Eduardo Bauermann

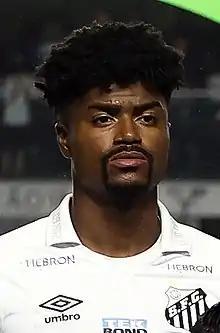
Bauermann with Santos in 2022

Eduardo Gabriel dos Santos Bauermann (born 13 February 1996), known as Eduardo Bauermann, is a Brazilian professional footballer who plays as a centre-back for Liga MX club Pachuca.